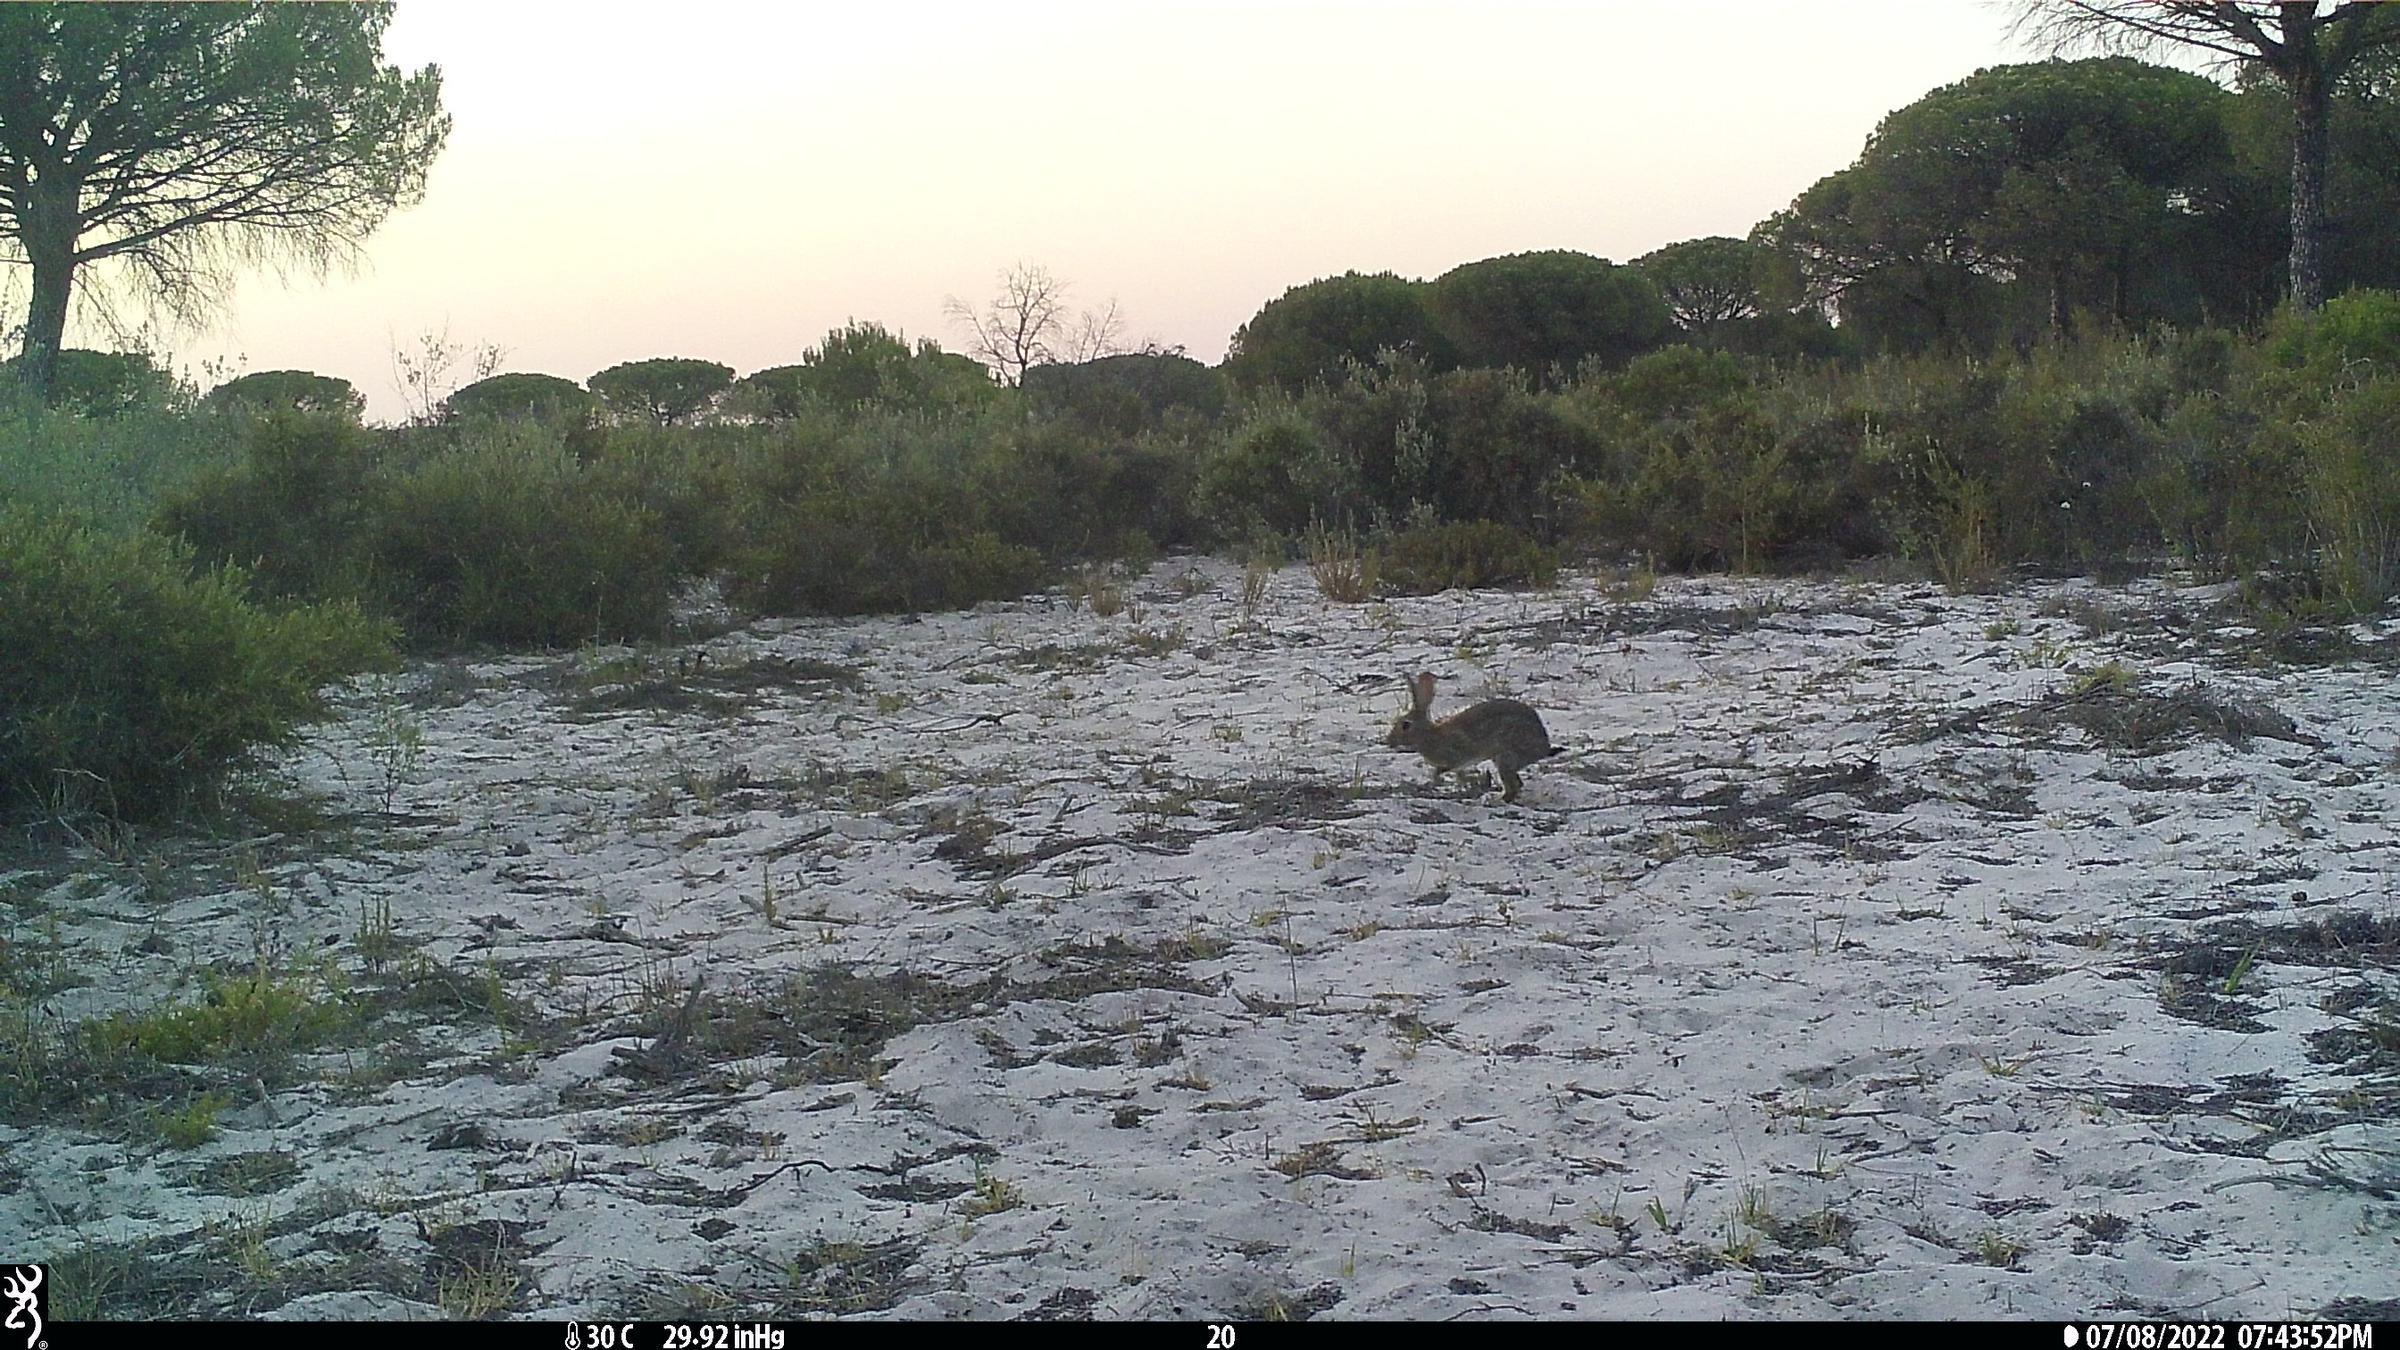
Species: Oryctolagus cuniculus